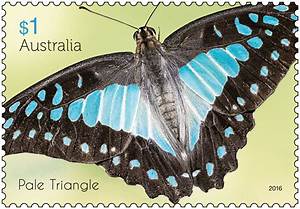
Label: butterfly